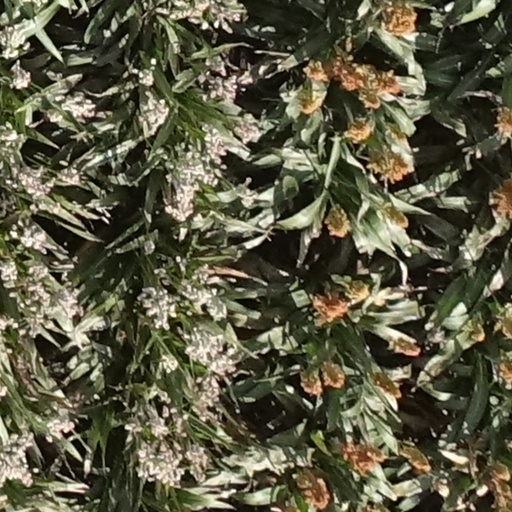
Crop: sorghum